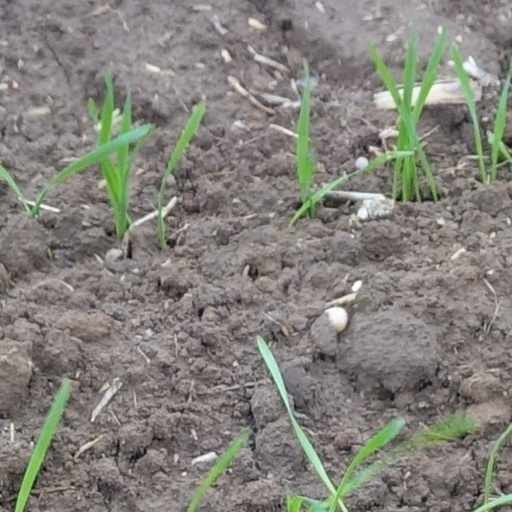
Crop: wheat